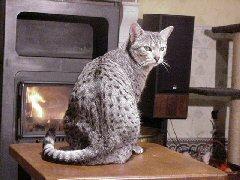
Breed: Egyptian Mau